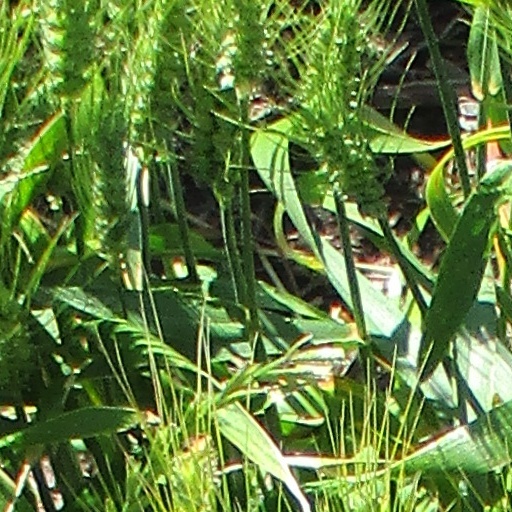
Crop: wheat